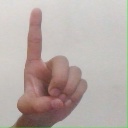
अक्षर: ड